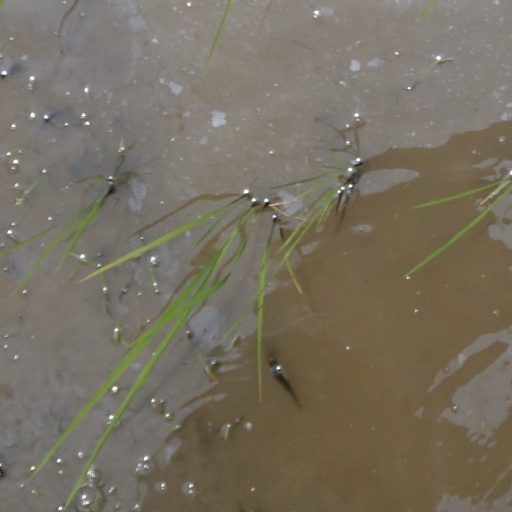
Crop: rice